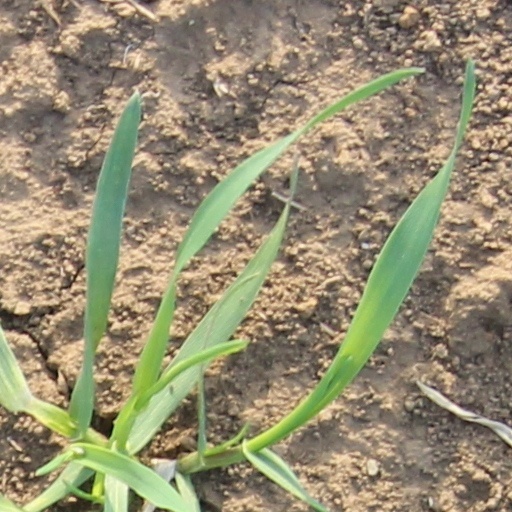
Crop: wheat